Humpty Dumpty

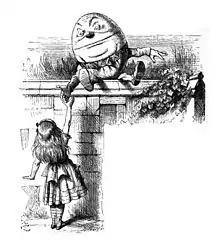
Humpty Dumpty and Alice, from "Through the Looking-Glass". Illustration by John Tenniel.

Humpty Dumpty makes an appearance in Lewis Carroll's "Through the Looking-Glass" (1871). There Alice remarks that Humpty is "exactly like an egg", which Humpty finds to be "very provoking". Alice clarifies that she said he looks like an egg, not that he is one. They then go on discuss semantics and pragmatics when Humpty Dumpty says, "my name means the shape I am".